Little Astro Boy

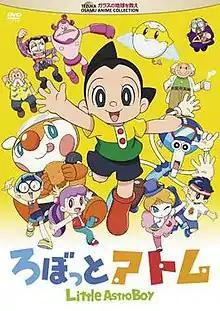
Japanese DVD cover

is an anime television spin-off series "Astro Boy" franchise created by Osamu Tezuka. Aimed at preschoolers, the series was produced by Tezuka Productions and in partnership with Nigerian broadcaster Channels TV.